Henschel-BBC DE2500

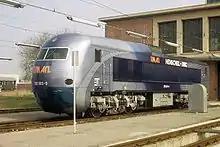
Streamlined DB 202 003

The class represents a major milestone in the German locomotive development, since these are the first locomotives to have three phase asynchronous electric traction applied in a mainline diesel-electric locomotive.